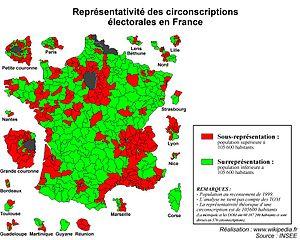
Carte des circonscriptions législatives françaises (hors TOM) avec leur représentativité (sous-resprésentation ou surreprésentation)